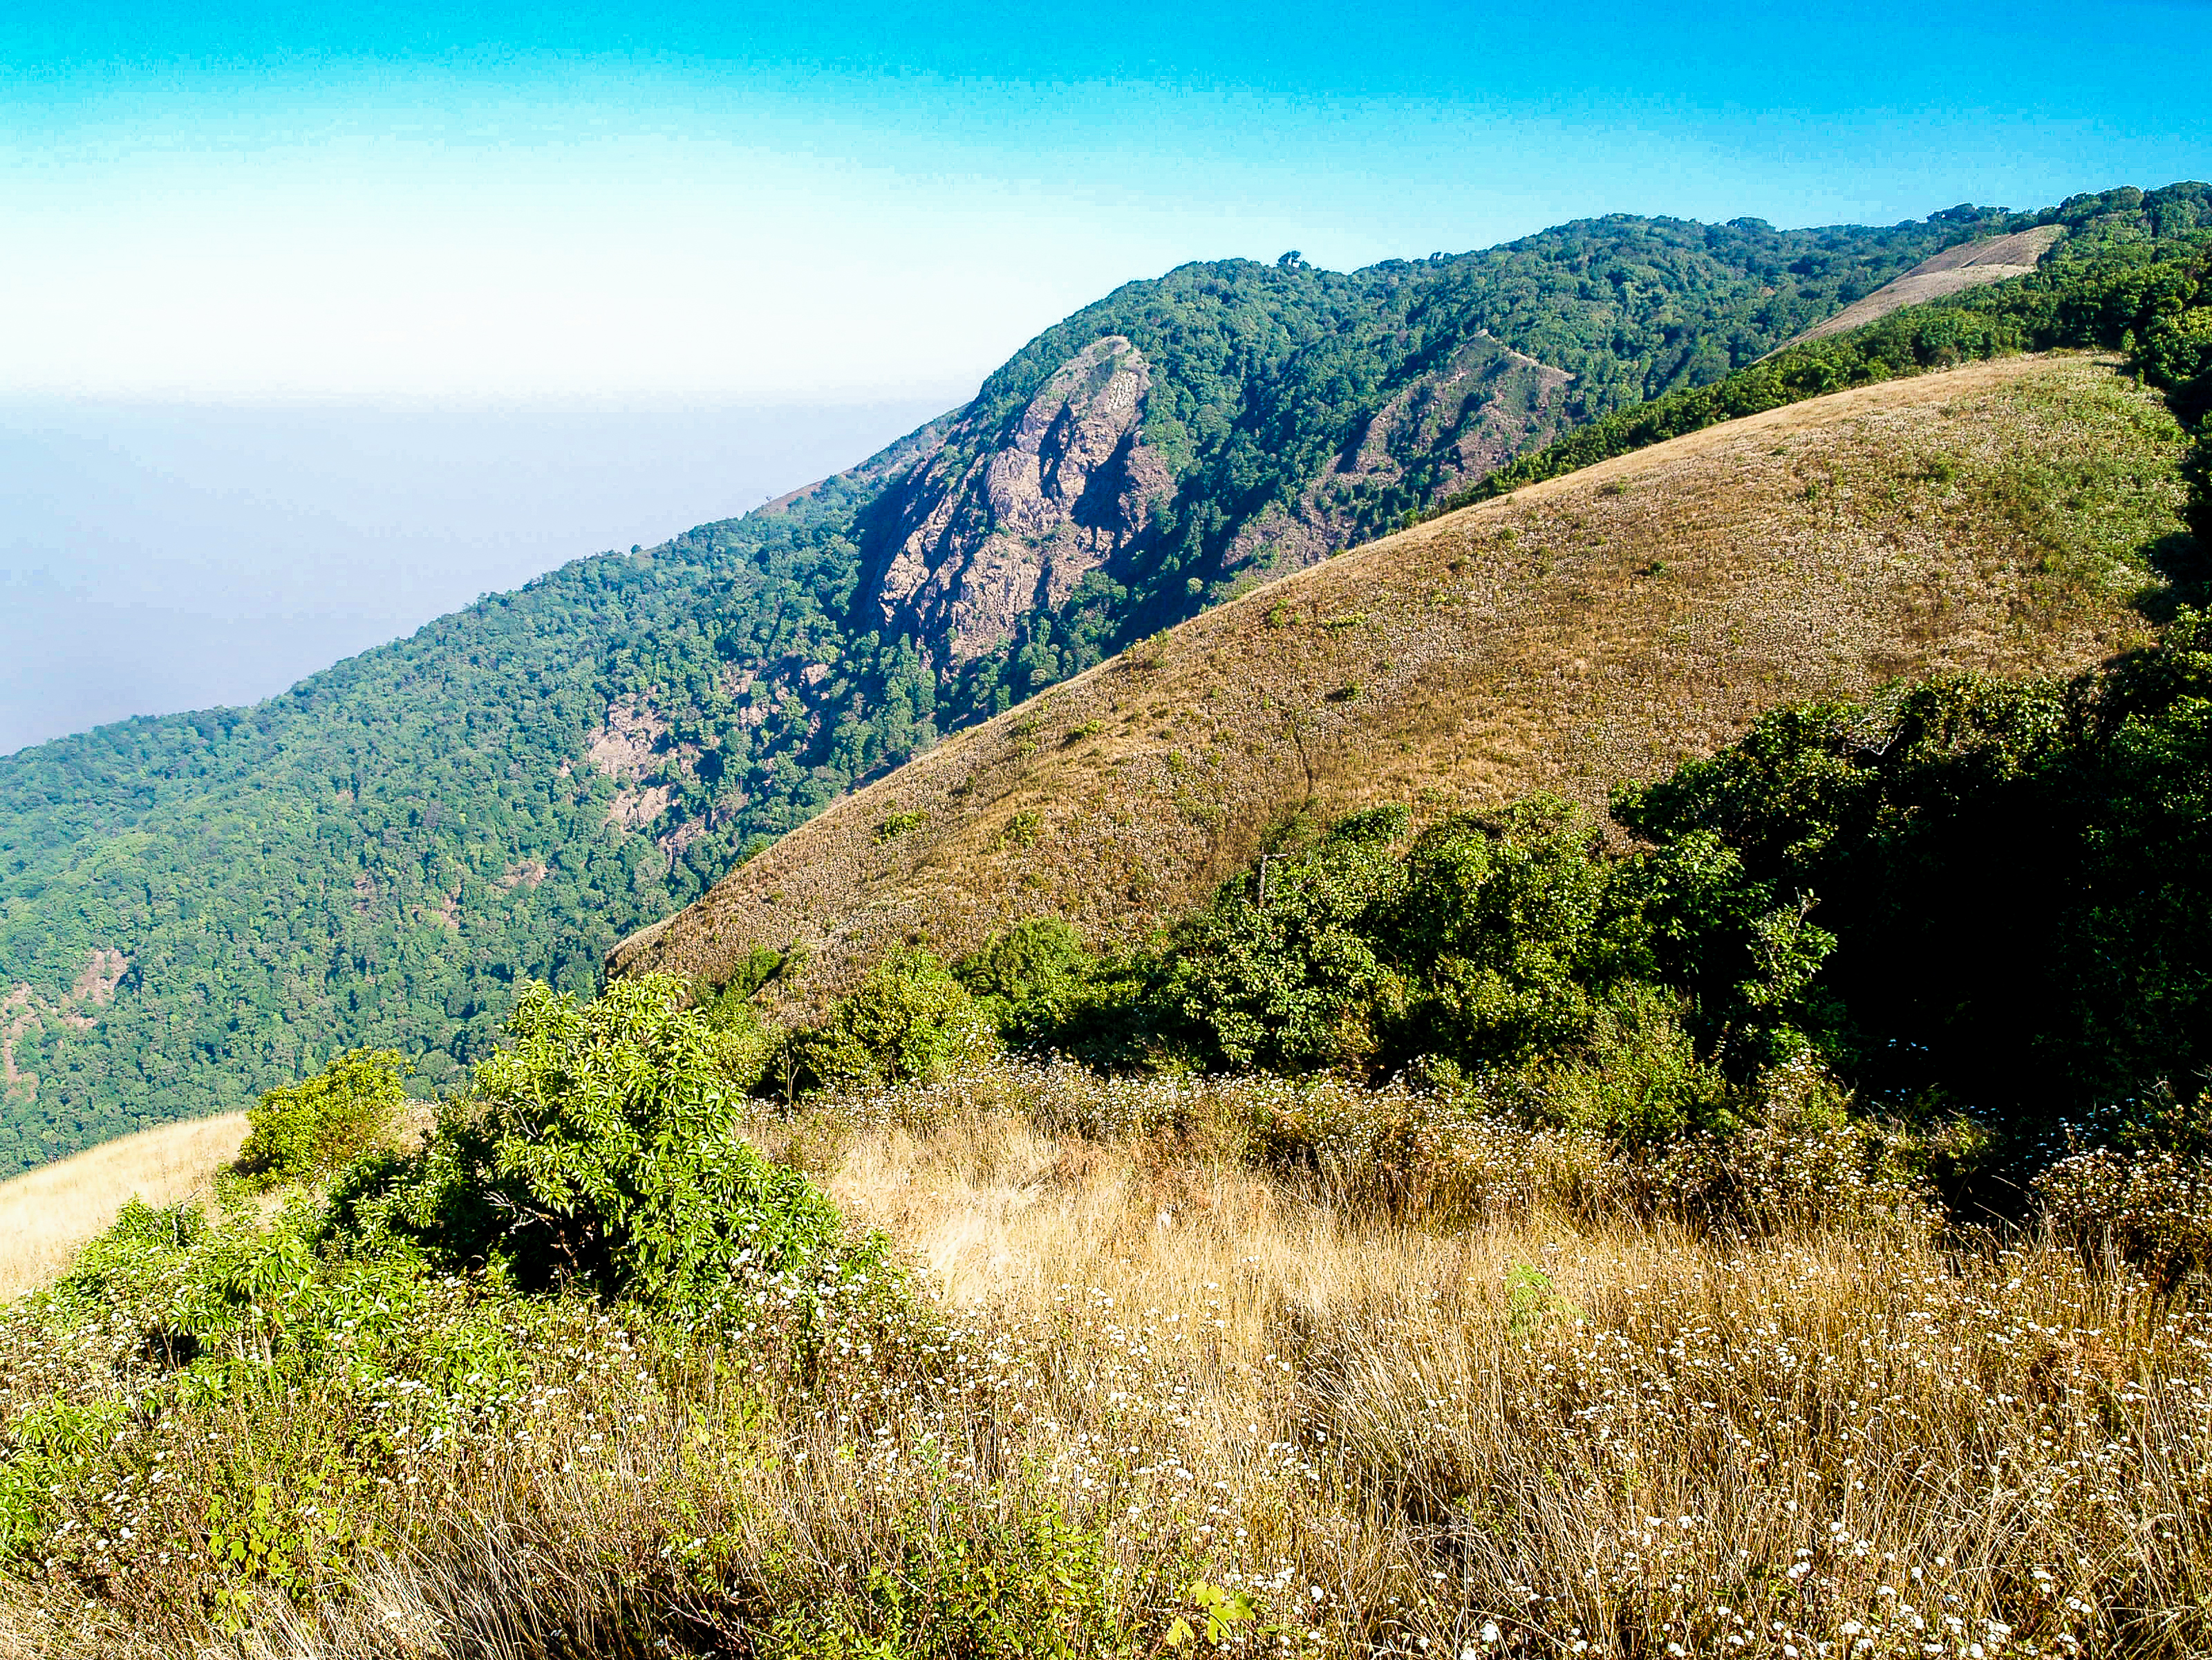
thailand, landscape, travel, chiangmai, nature, inthanon, asia, national, mountain, sky, background, high, hill, forest, view, green, cloud, doi, park, tourism, outdoor, natural, scene, peak, tree, environment, tourist, thai, scenery, asian, chaparral, vegetation, mountainous landforms, wilderness, nature reserve, ecosystem, shrubland, ridge, highland, path, escarpment, leaf, grassland, mount scenery, rural area, grass, plant community, fell, biome, hill station, national park, plateau, ecoregion, grass family, field, rock, meadow, valley